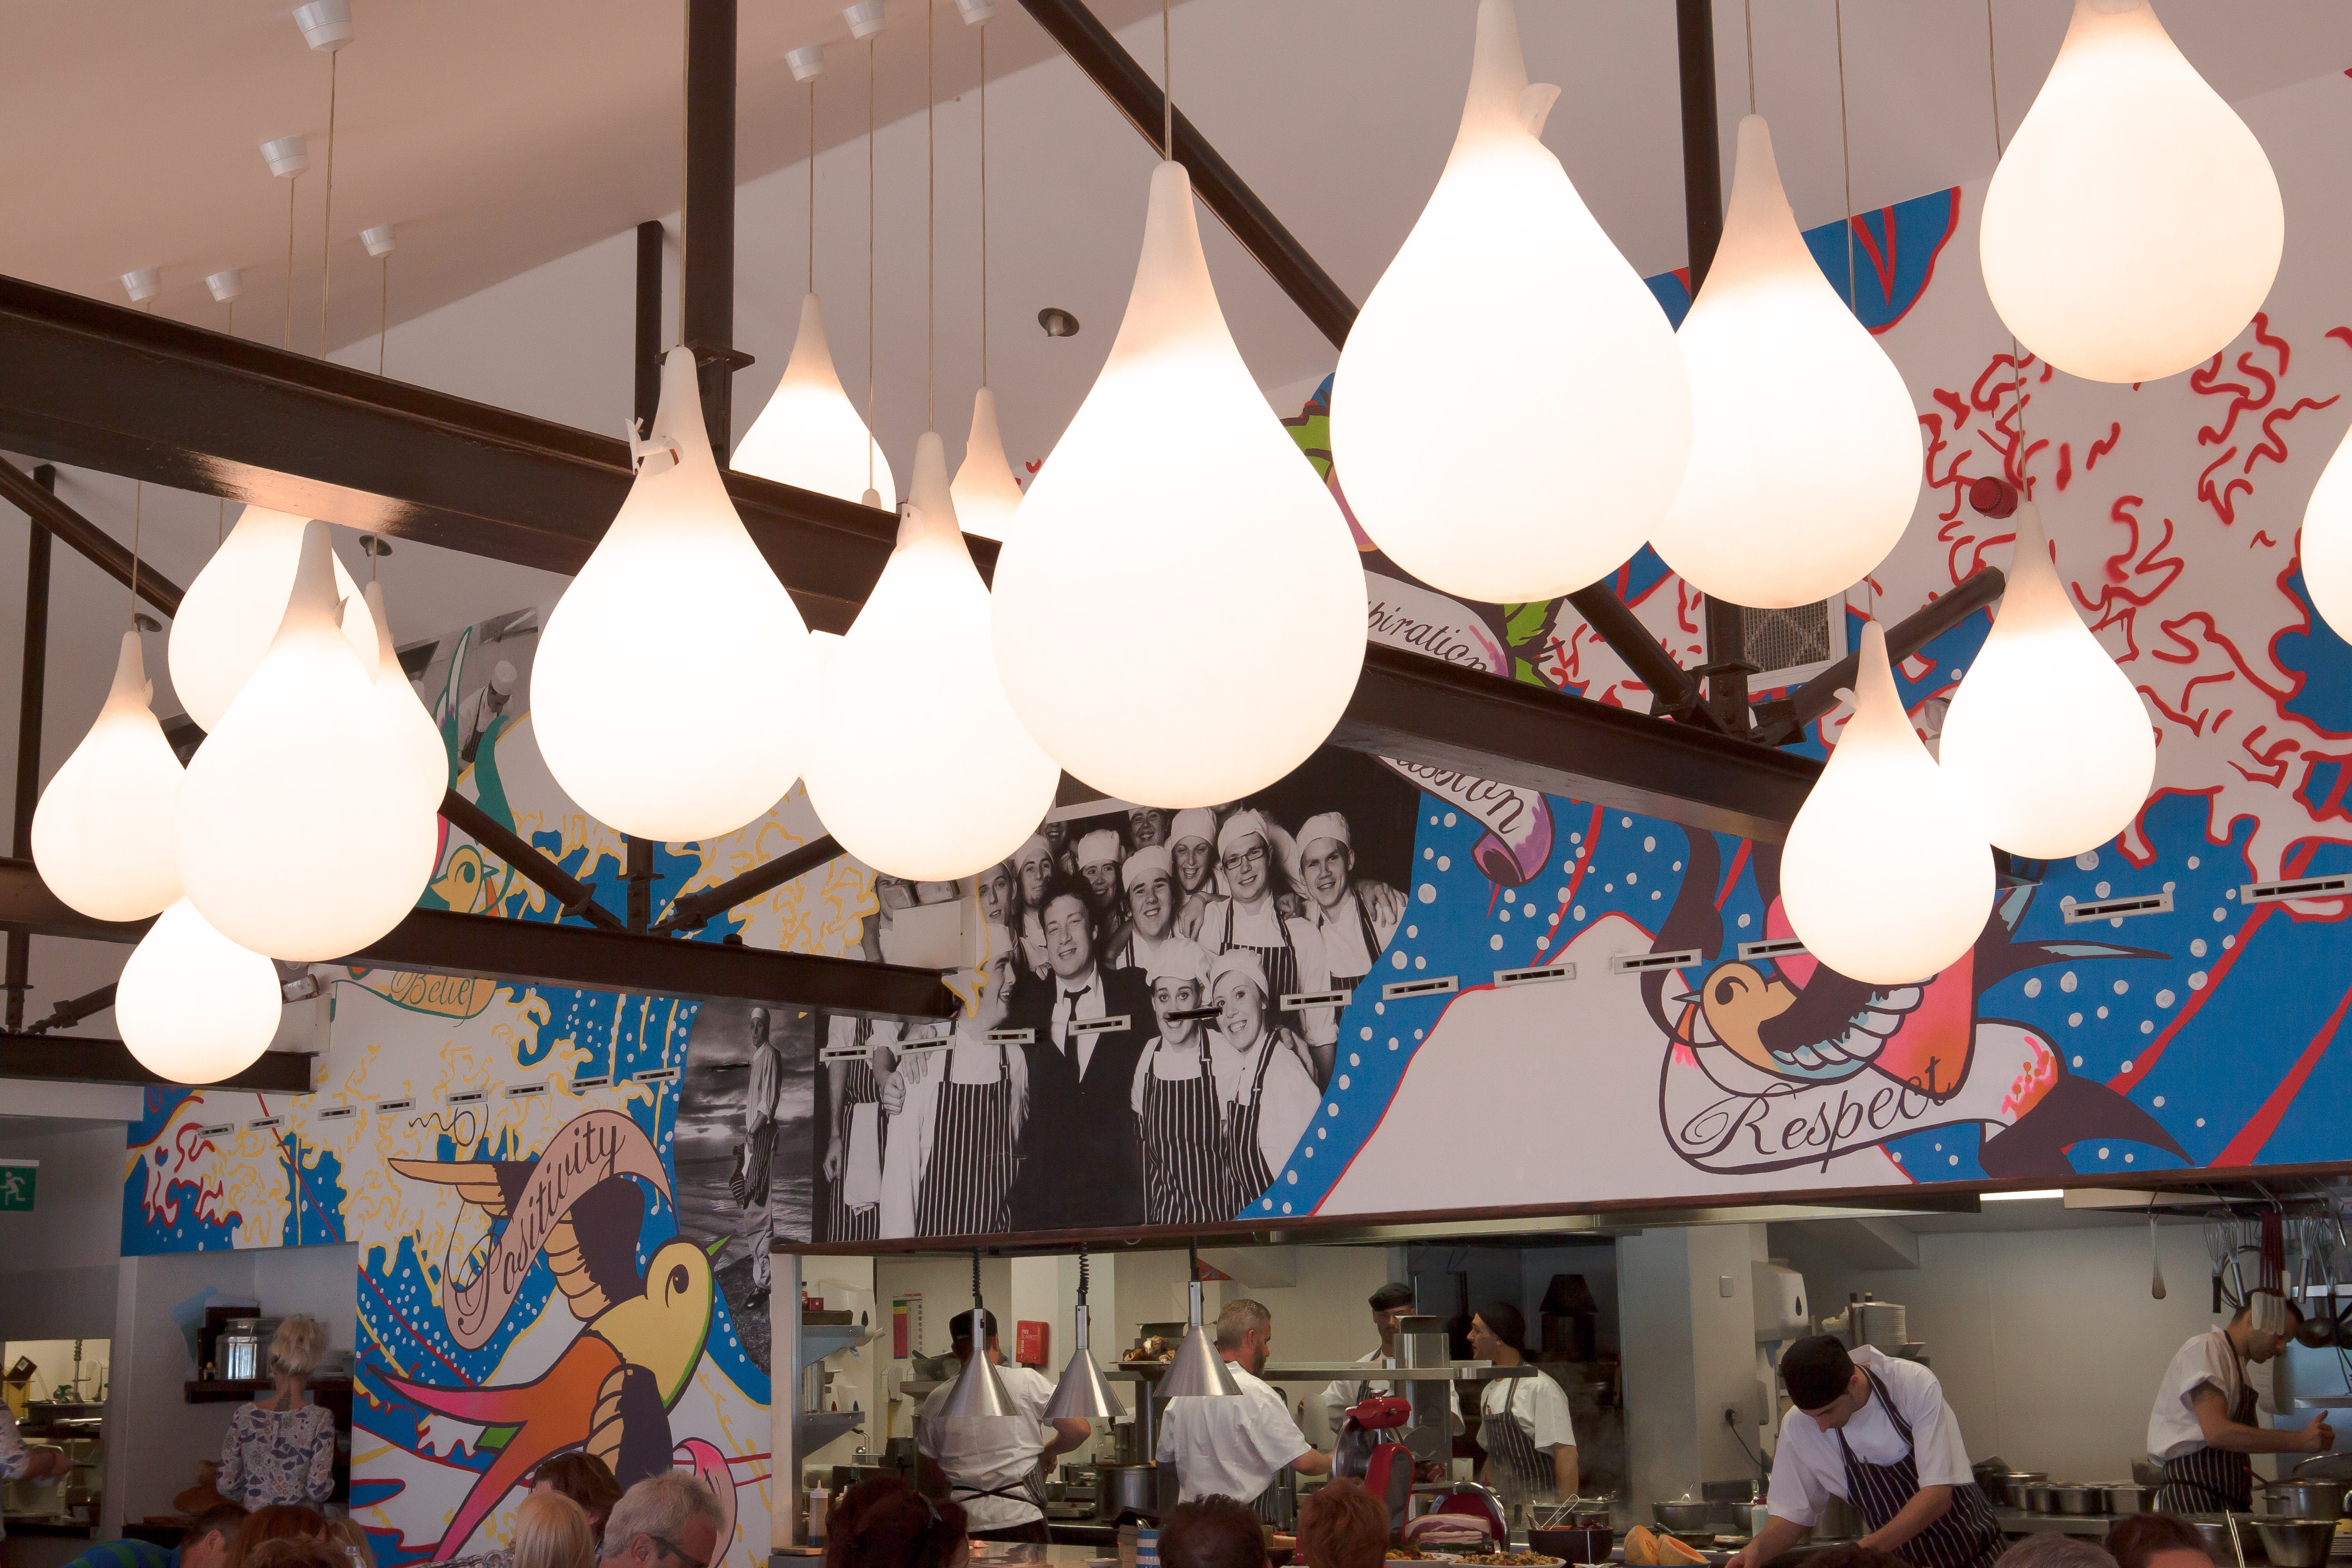
open, architecture, restaurant, ceiling, kitchen, lighting, toy, interior design, team, lamps, light fixture, inn, wall decoration, demonstration kitchen